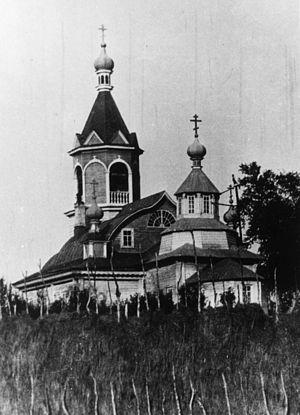
Le monastère de la Petchenga, ou monastère de la Trinité-de-Saint-Tryphon, est un monastère masculin de l'Église orthodoxe russe situé sur la péninsule de Kola dans la localité inhabitée de Luostari appartenant à l'oblast de Mourmansk à l'extrême nord de la Russie. Ce fut pendant longtemps le monastère le plus septentrional du monde.